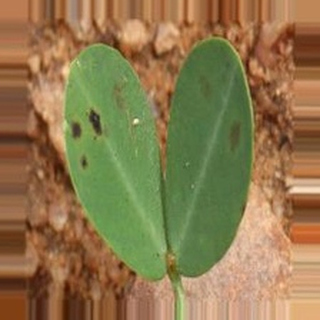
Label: groundnut_late_leaf_spot